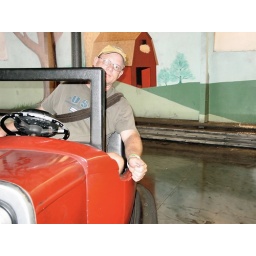
Pat is ready to bump in his red car